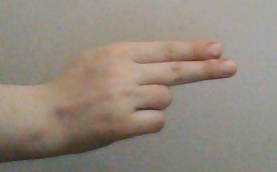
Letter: ain